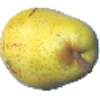
Label: Pear Monster 1